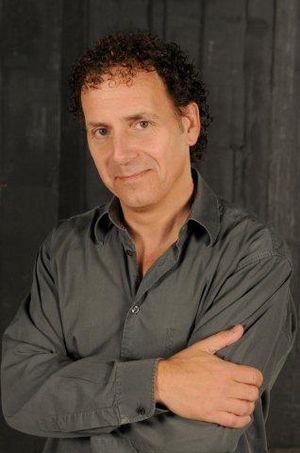
Robin De Levita, né le 19 avril 1959 à Amsterdam, est un producteur néerlandais.